Hugo Almeida

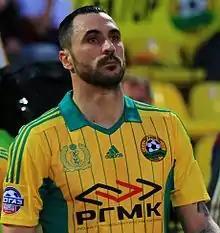
Almeida playing for Kuban Krasnodar in 2015

Hugo Miguel Pereira de Almeida (born 23 May 1984) is a Portuguese former professional footballer who played as a centre-forward.